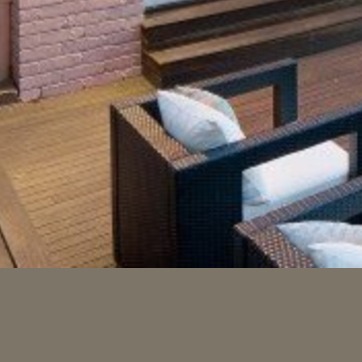
Material: other